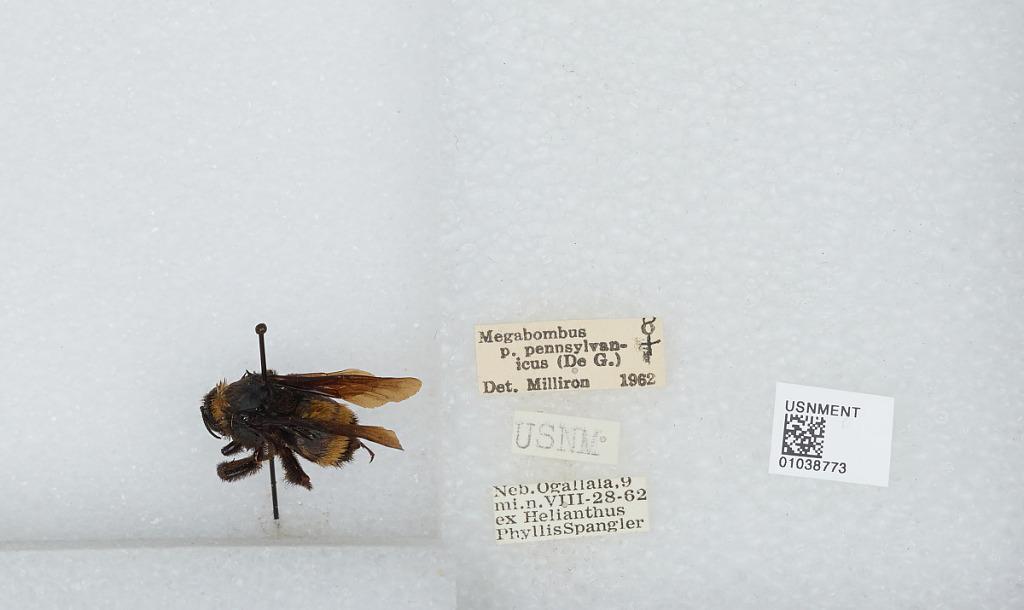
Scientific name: Bombus (Fervidobombus) pensylvanicus pensylvanicus (De Geer)
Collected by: P. Spangler
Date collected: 1962-8-28
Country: United States
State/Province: Nebraska
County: Keith
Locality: Ogallala, 9 miles north
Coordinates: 41.2222, -101.671
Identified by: Milliron